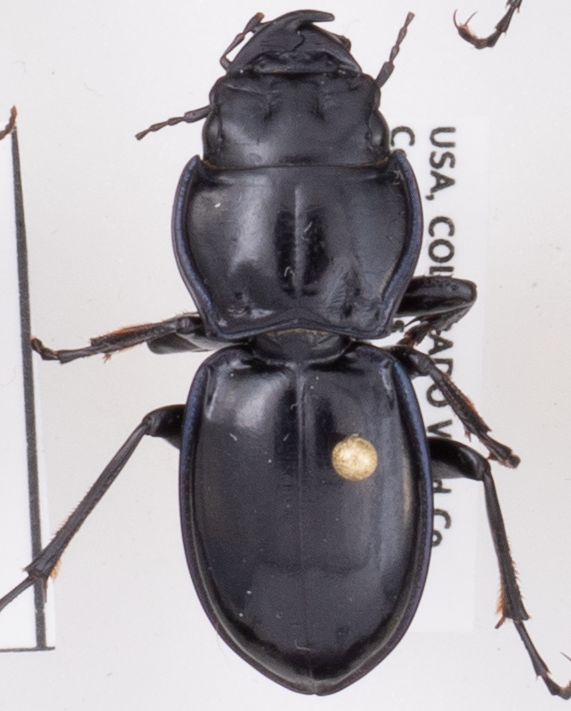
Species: Pasimachus elongatus
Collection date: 2021-06-23
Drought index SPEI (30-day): -0.244
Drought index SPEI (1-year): -0.404
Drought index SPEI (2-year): -0.728